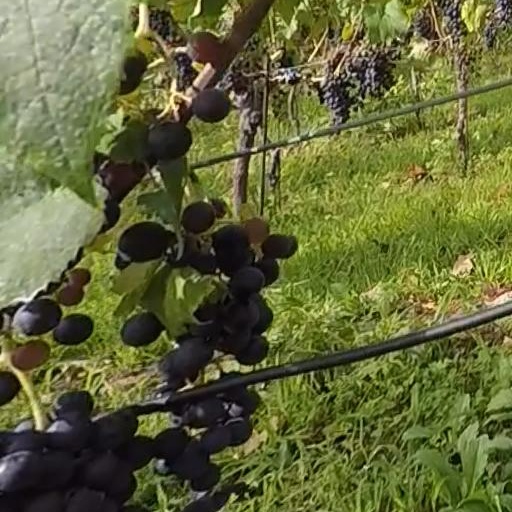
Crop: grape